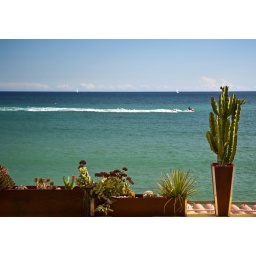
Terrace on the sea with potted plants and water cycles in the background